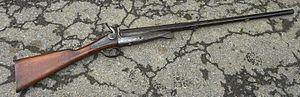
Calibre 4 LEFAUCHEUX
Le calibre 4 est un calibre utilisé dans les fusils de chasse, mais d'emploi assez rare.